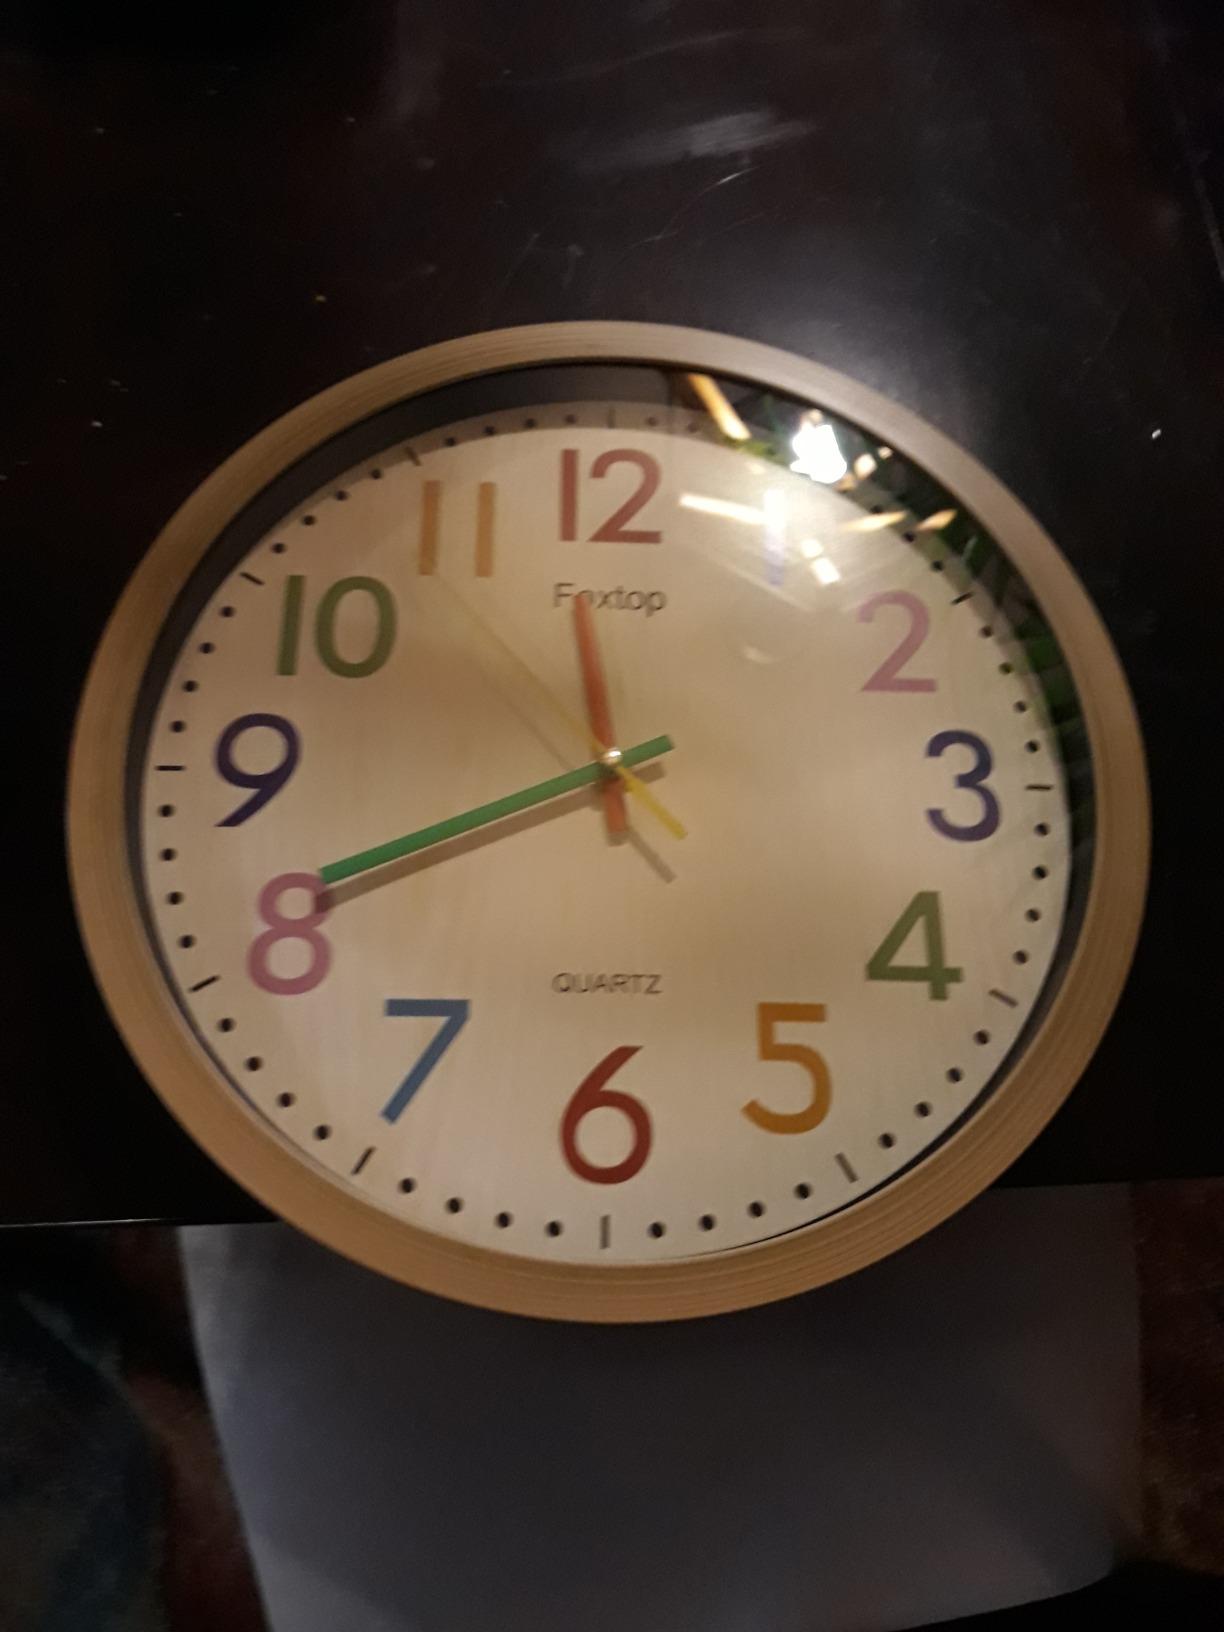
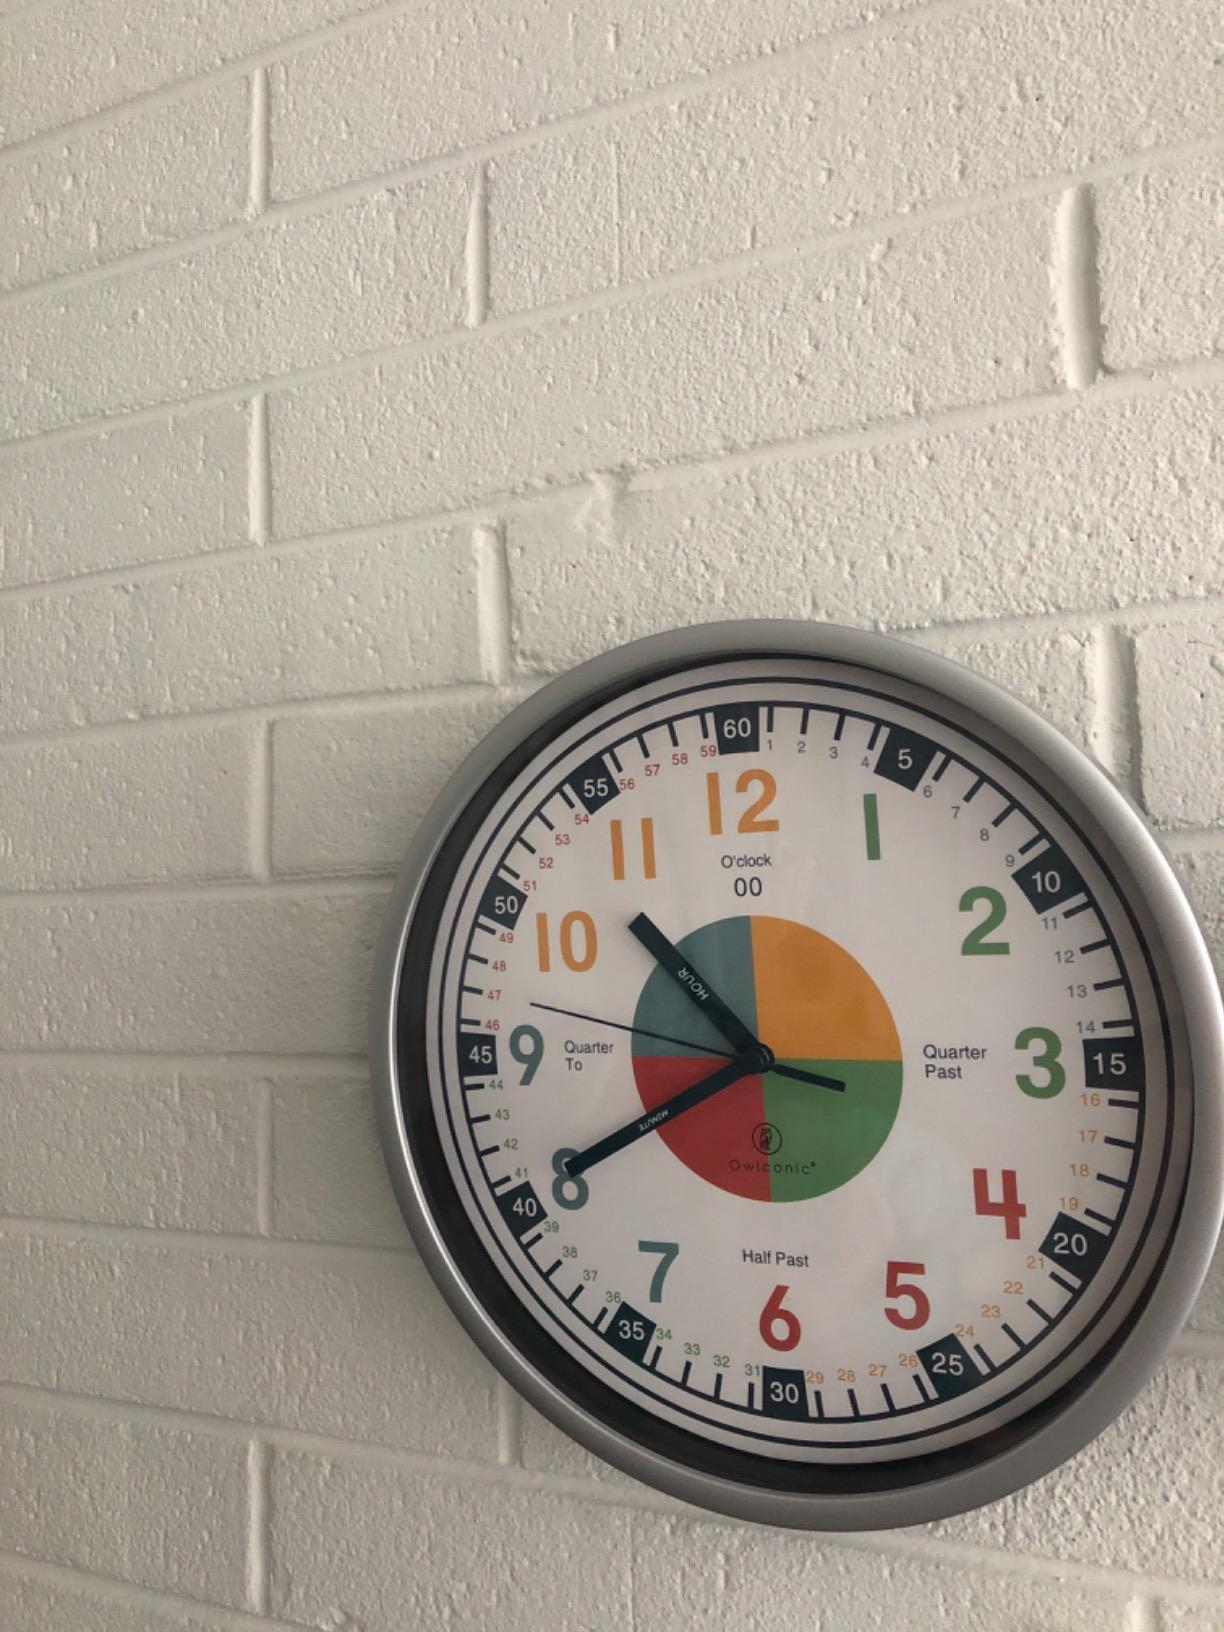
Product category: clock
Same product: no